House at 710 Armada Road South

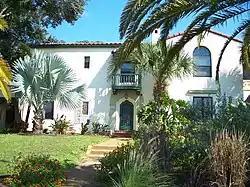

The House at 710 Armada Road South, also known as the Senator Copeland House, is a historic home in Venice, Florida. The home is located at 710 Armada Road South. On August 17, 1989, it was added to the U.S. National Register of Historic Places.